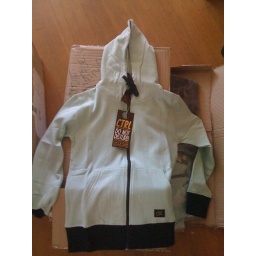
cute new spring 2009 girls hoodie from CTRL clothing in Helsinki Finland